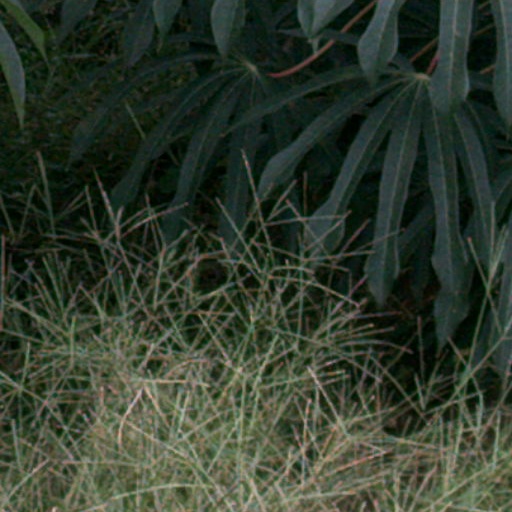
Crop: cassava